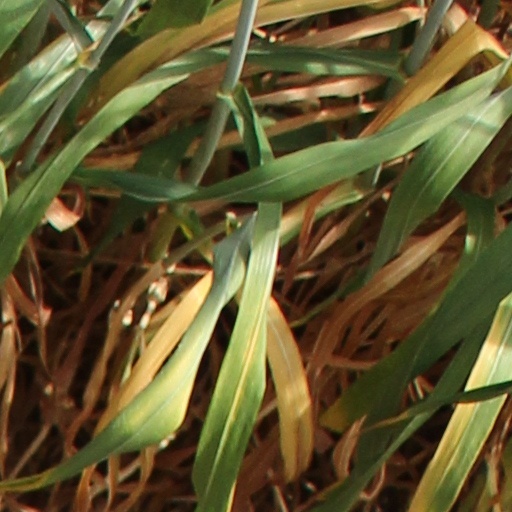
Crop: wheat